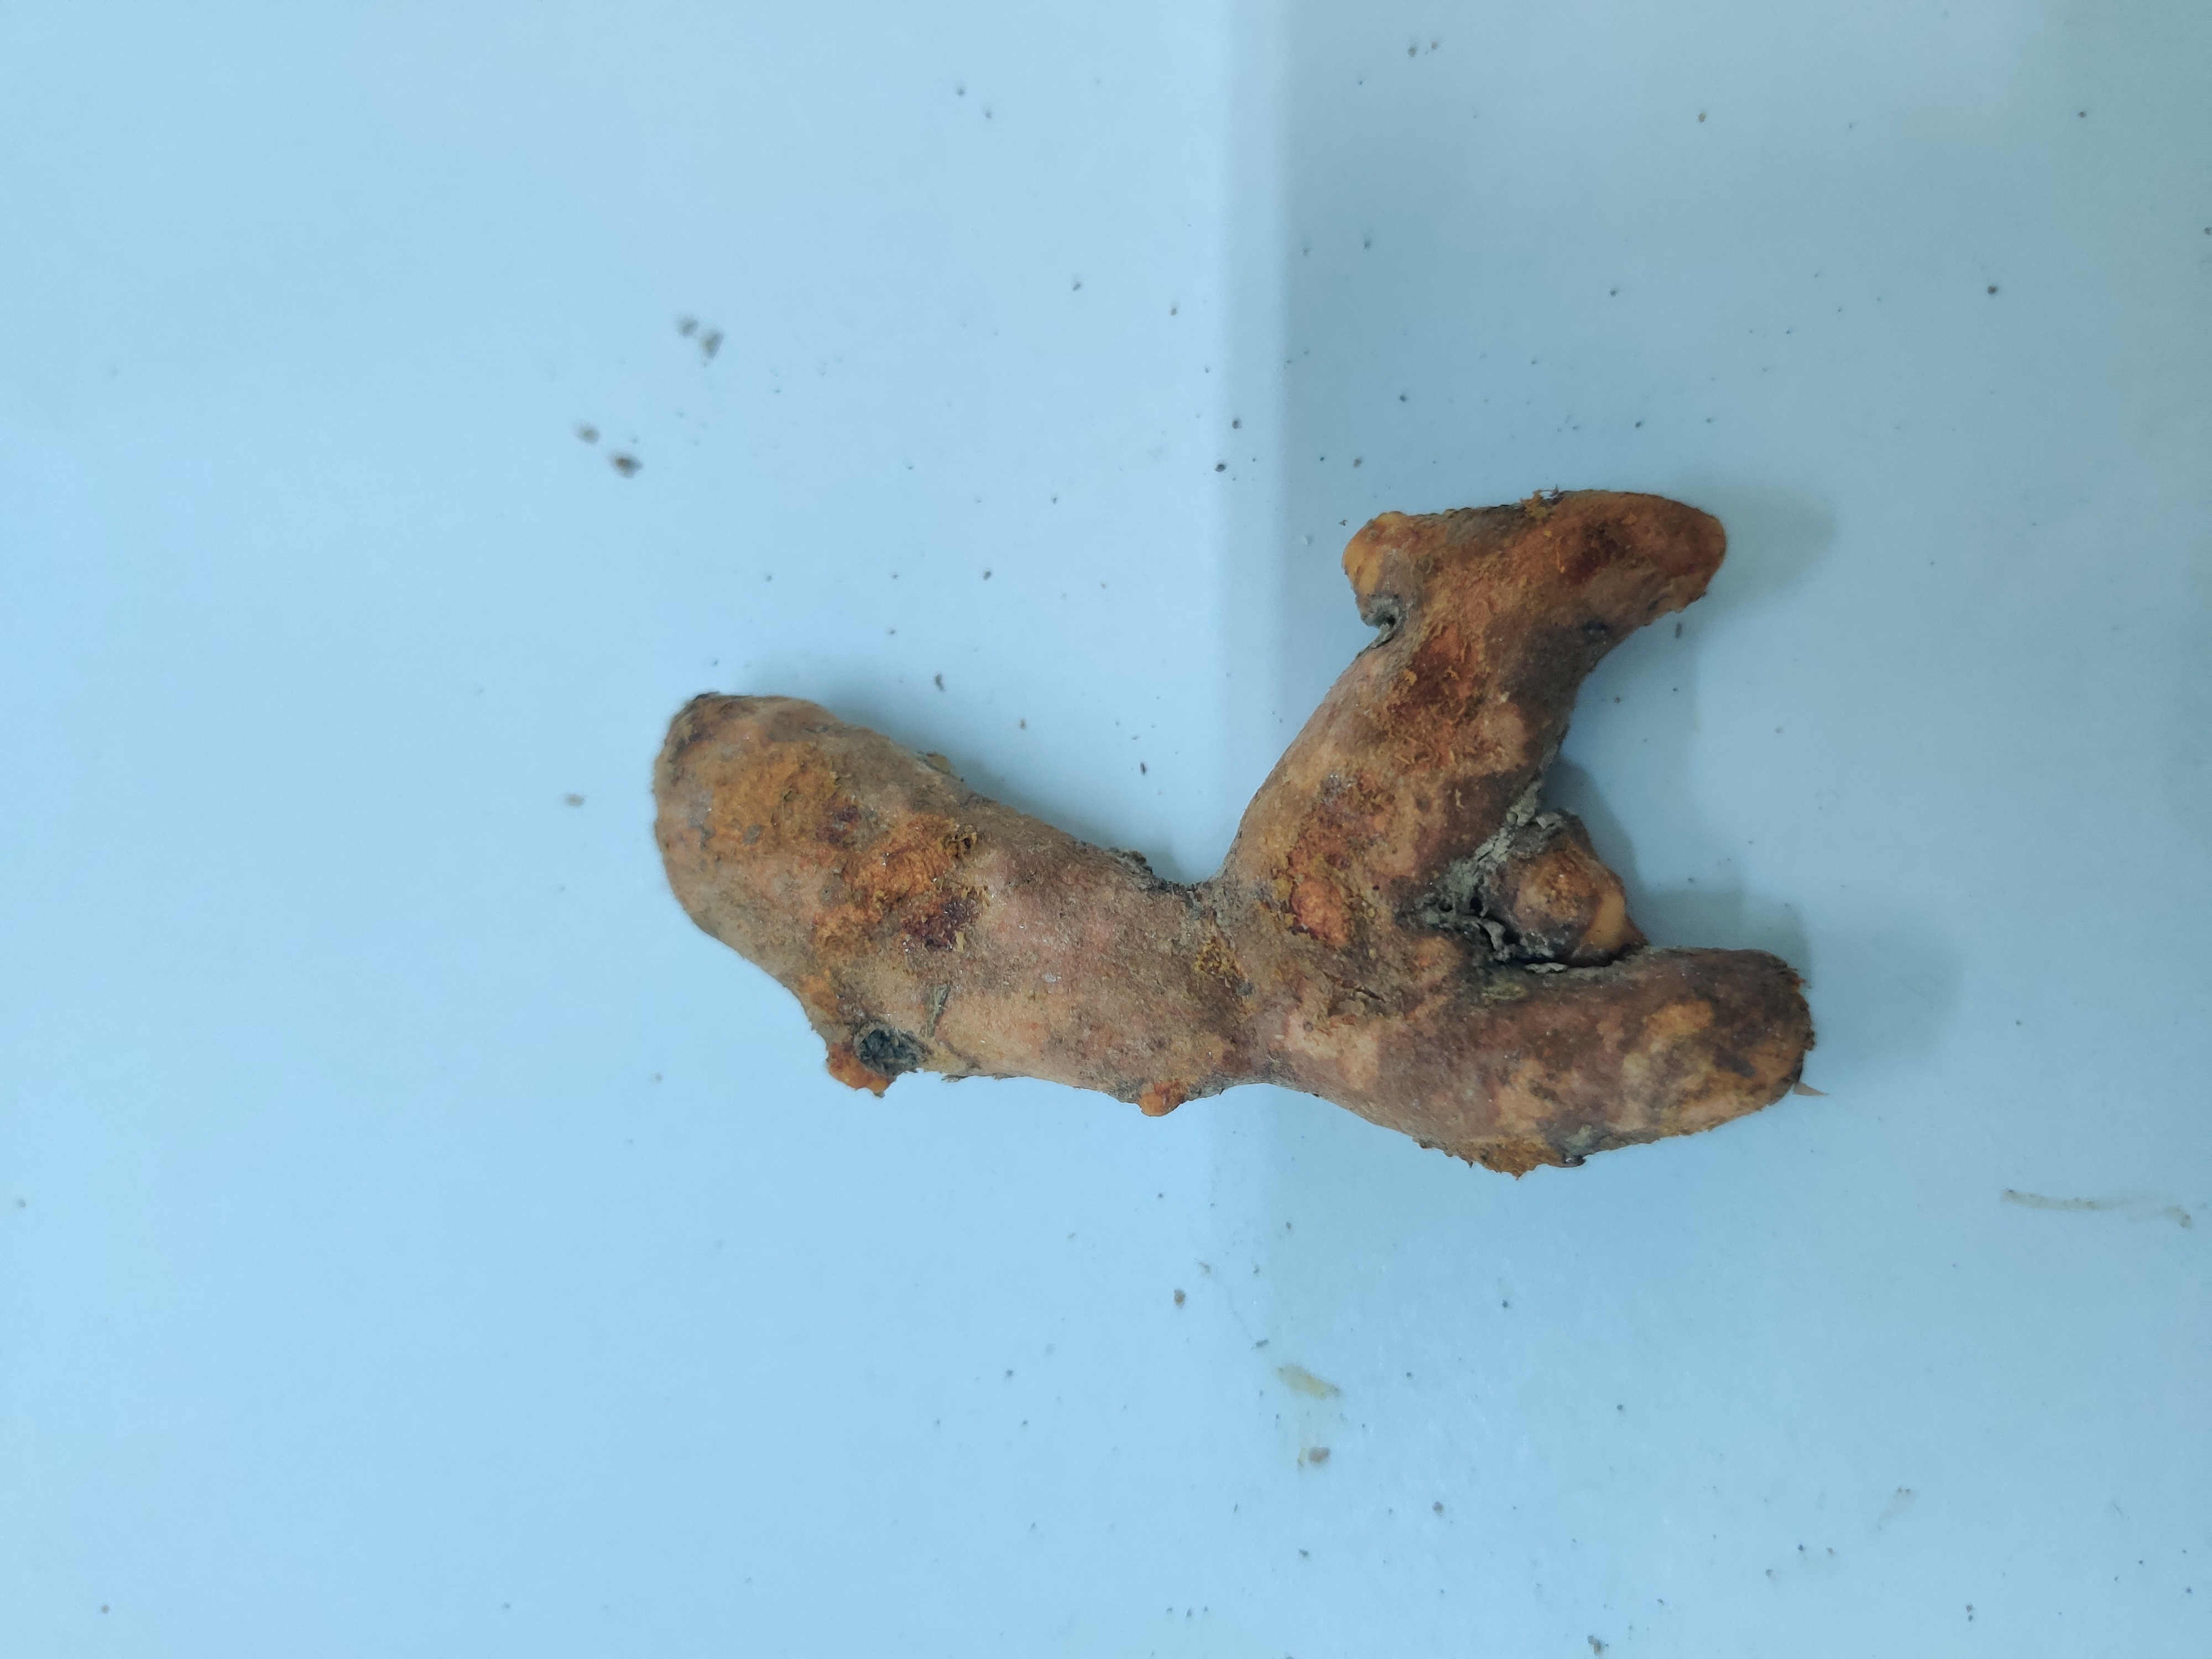
Crop: Turmeric
Condition: Severely Damaged